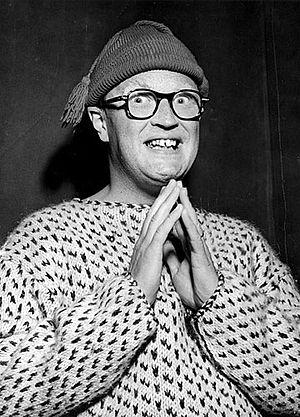
Povel Ramel, est un chanteur, pianiste, écrivain et compositeur de revues suédois.